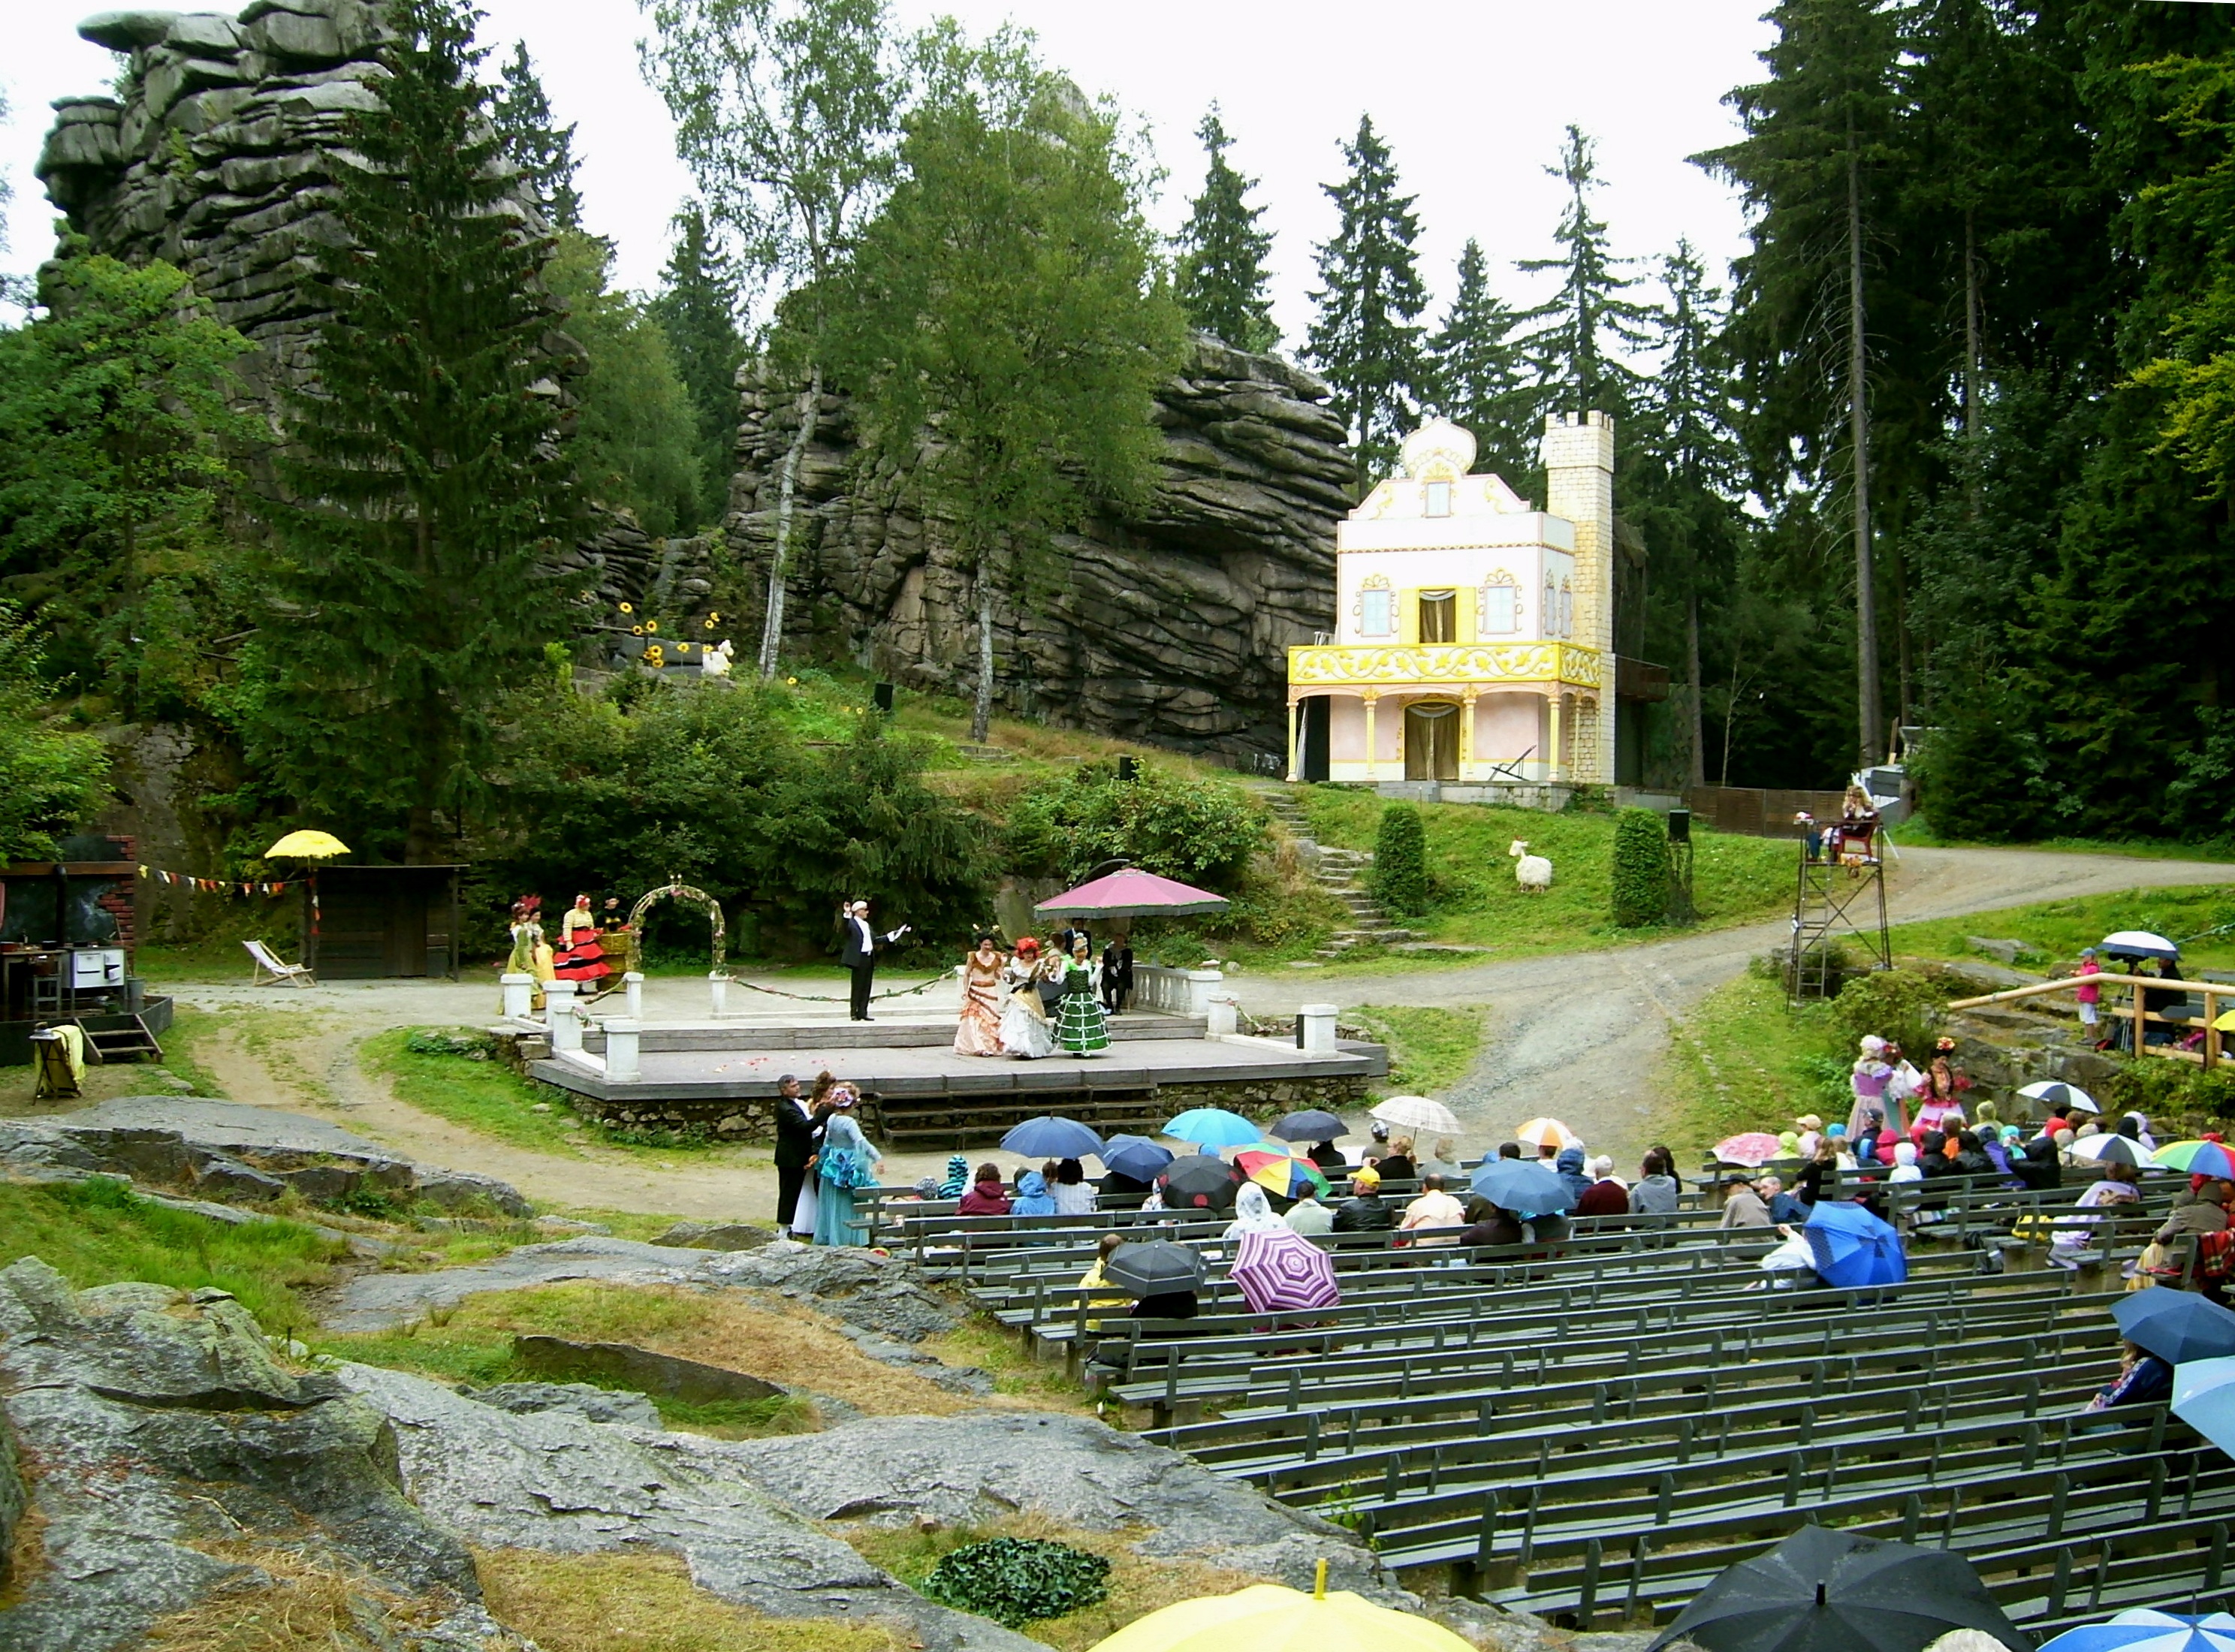
river, pond, show, park, garden, waterway, stage, performance, actor, acting, ore mountains, staging, open air theatre, sideshow theater, greifensteine